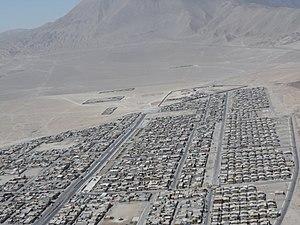
La région de Tarapacá est une des seize régions du Chili. Sa capitale est la ville d'Iquique.